Daisy Greville, Countess of Warwick

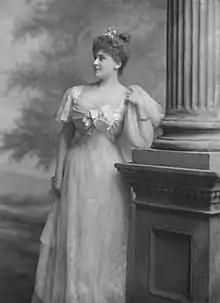
Daisy Greville, Countess of Warwick, Lafayette Studio, 1897

Born at 27 Berkeley Square, London, she was the elder of two daughters of Colonel Charles Maynard (1814 – 2 January 1865) and his second wife, Blanche FitzRoy (1839 – 8 December 1933). Frances would always be known as Daisy. The Maynards' younger daughter and Daisy's sister was named after her mother and was always known as Blanchie. Blanchie later married Lord Algernon Gordon-Lennox and was the mother of Ivy Cavendish-Bentinck, Duchess of Portland.